Resisting Enemy Interrogation

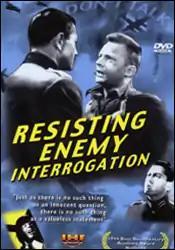
"Resisting Enemy Interrogation" film

Resisting Enemy Interrogation is a 1944 United States Army docudrama training film, directed by Robert B. Sinclair and written by Harold Medford and Owen Crump. The cast includes Arthur Kennedy, Mel Tormé, Lloyd Nolan, Craig Stevens and Peter Van Eyck. "Resisting Enemy Interrogation" was intended to train United States Army Air Forces (USAAF) crews to resist interrogation by the Germans.